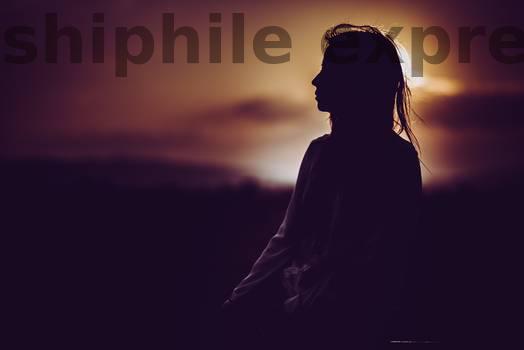
Label: Watermark